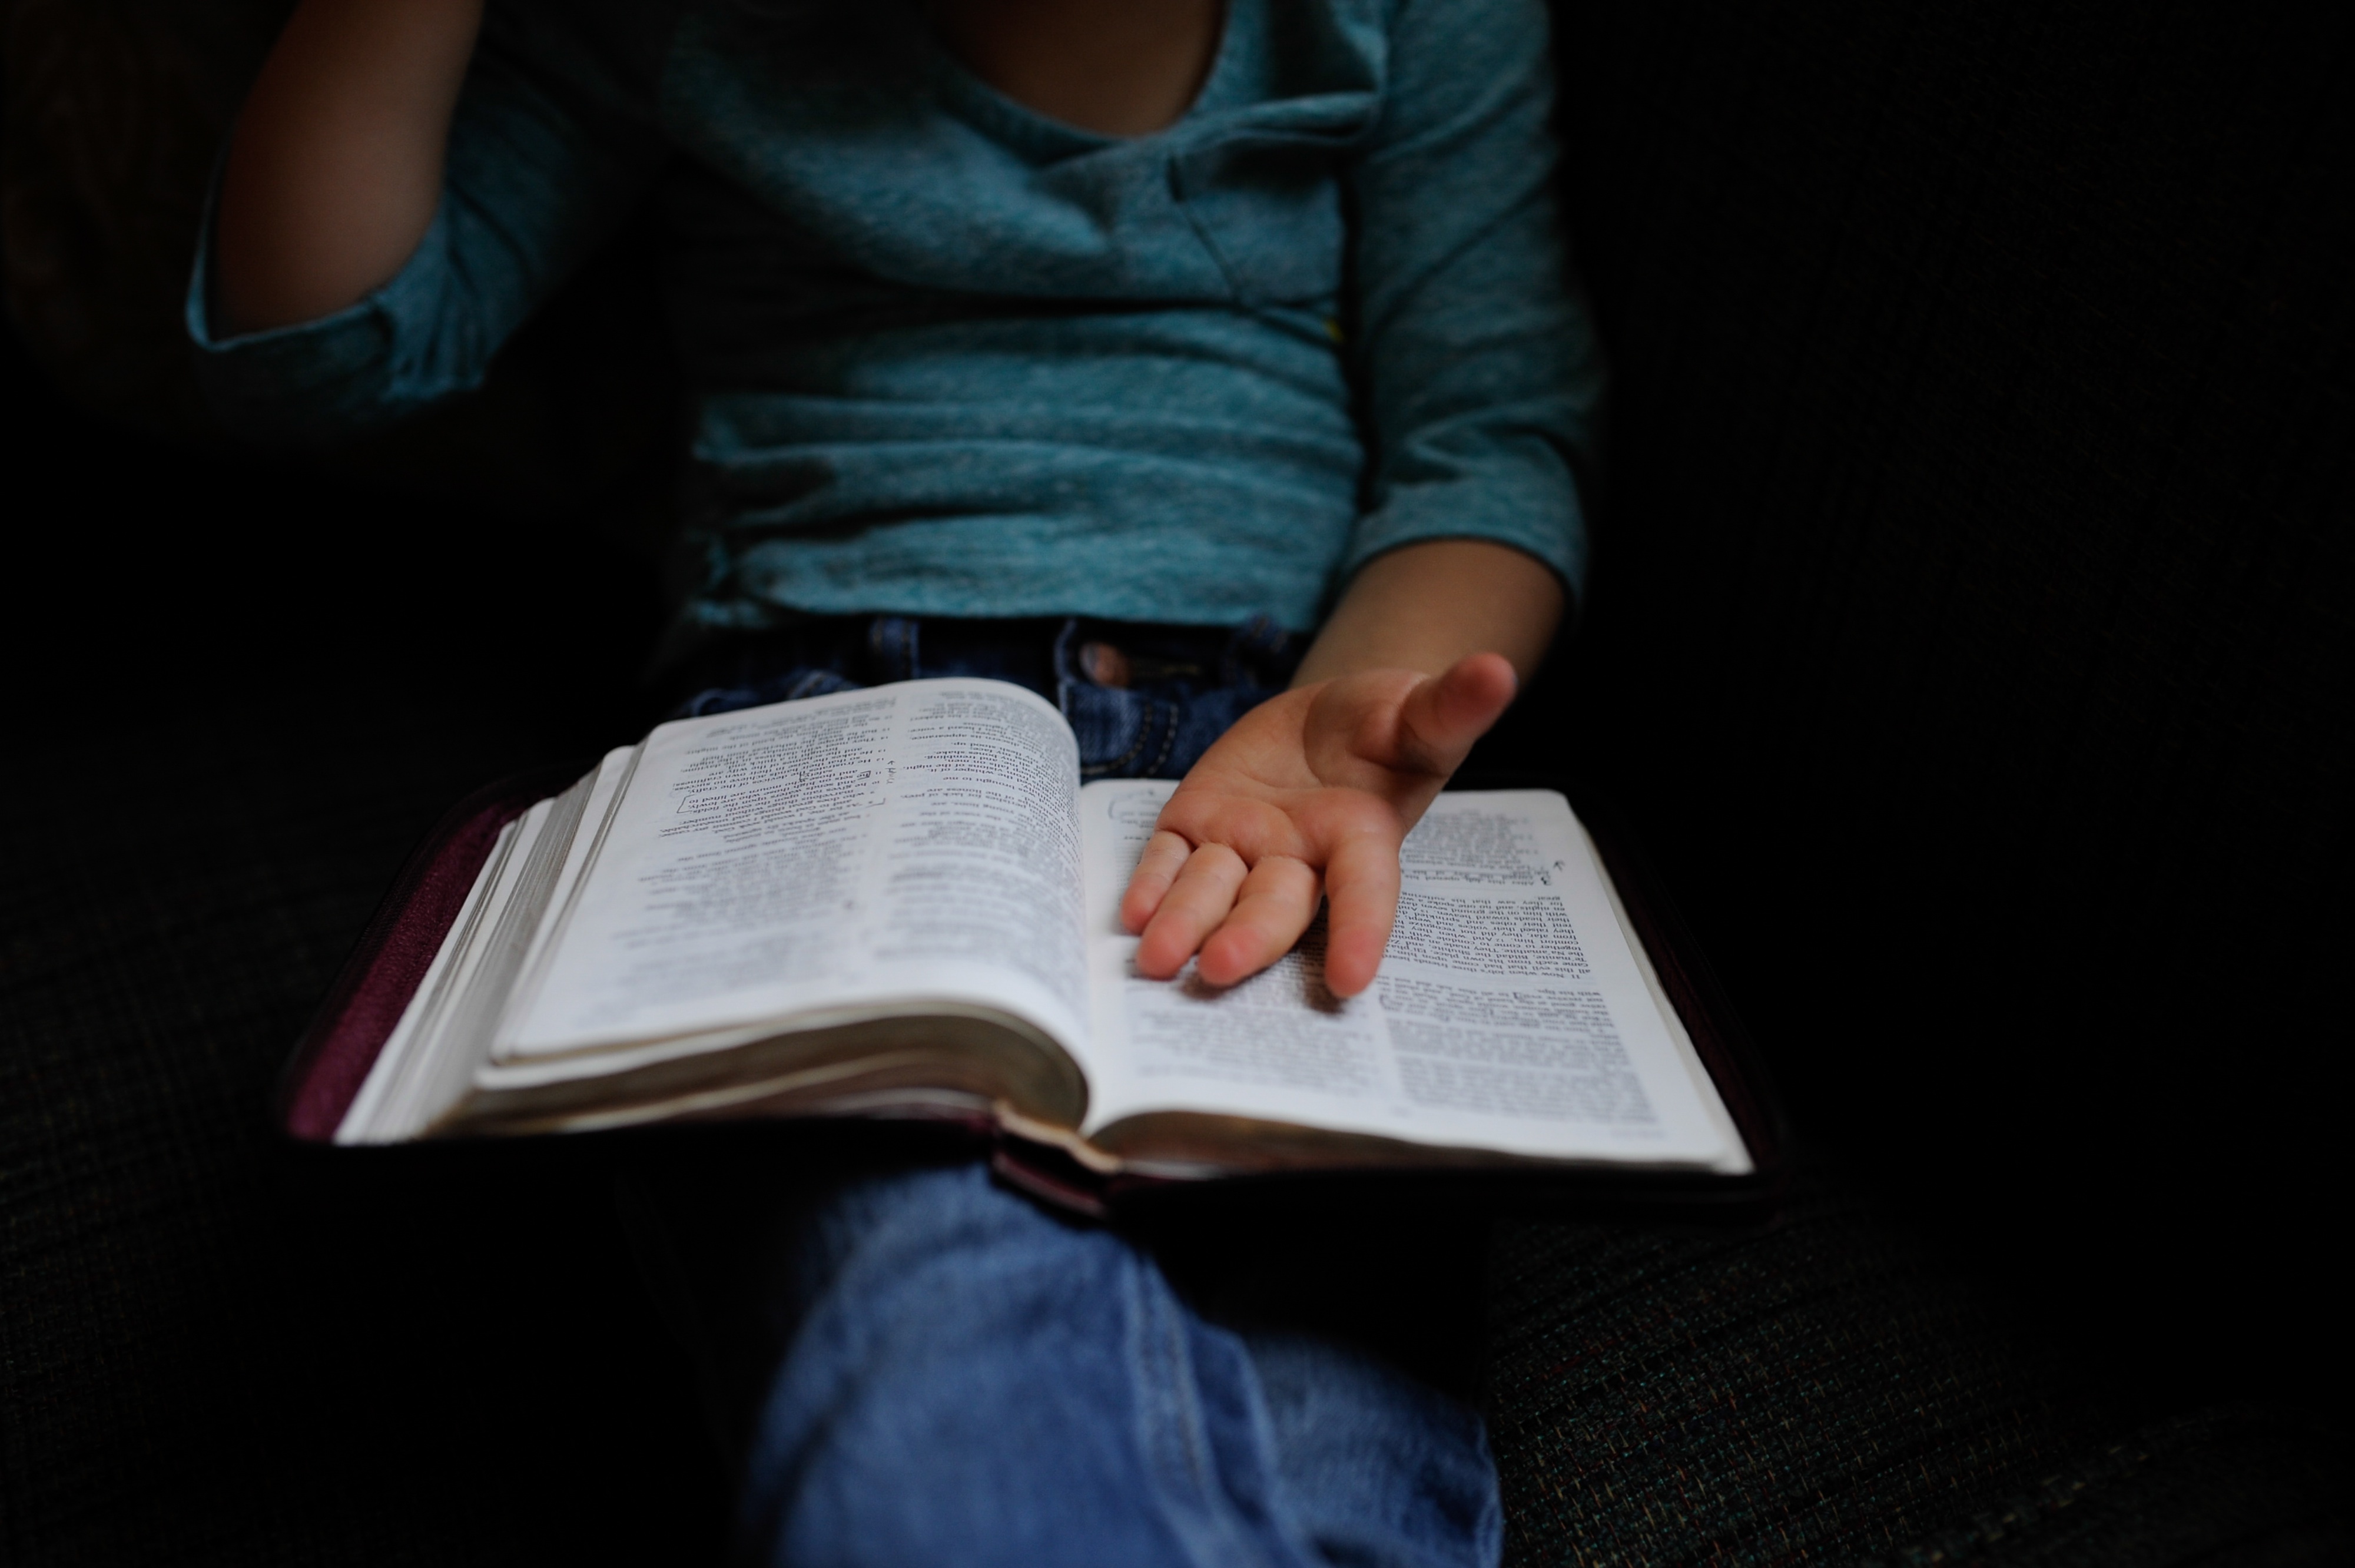
writing, hand, book, person, reading, finger, palm, child, blue